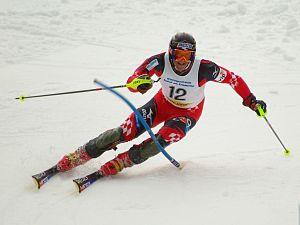
Dalibor Šamšal, né le 25 décembre 1985 à Rijeka, est un skieur alpin croate, qui concourt sous les couleurs hongroises depuis la saison 2014-2015. Il est principalement actif dans les disciplines techniques.